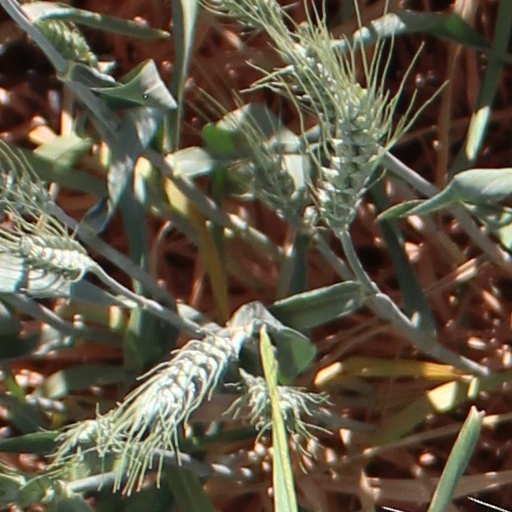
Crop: wheat